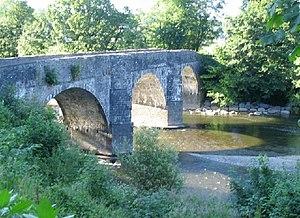
La Towy est un fleuve gallois de 121 km de long.